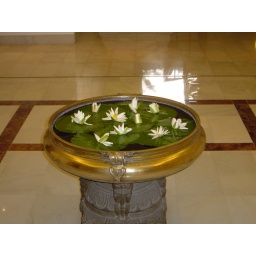
Lot's of flower pot's with water around